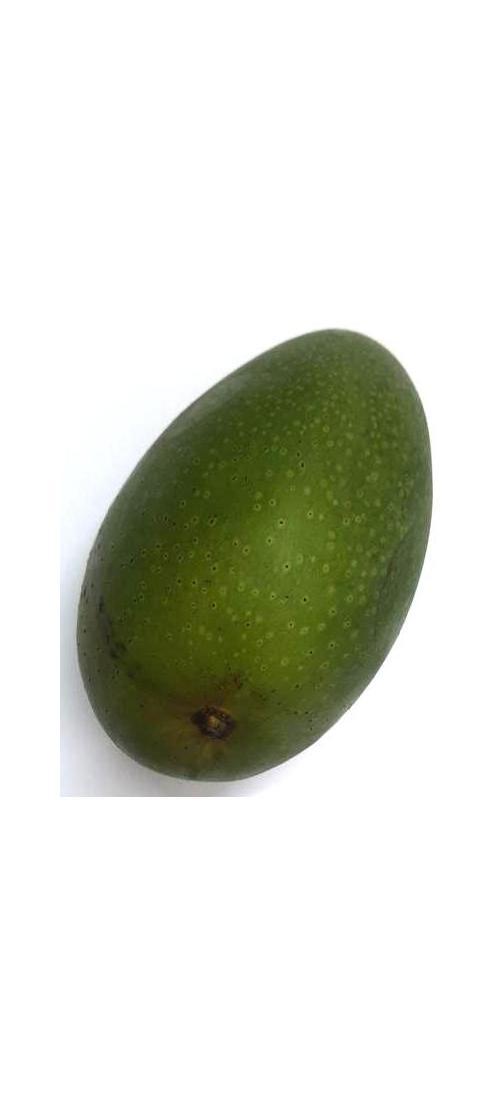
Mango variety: Ashshina Zhinuk